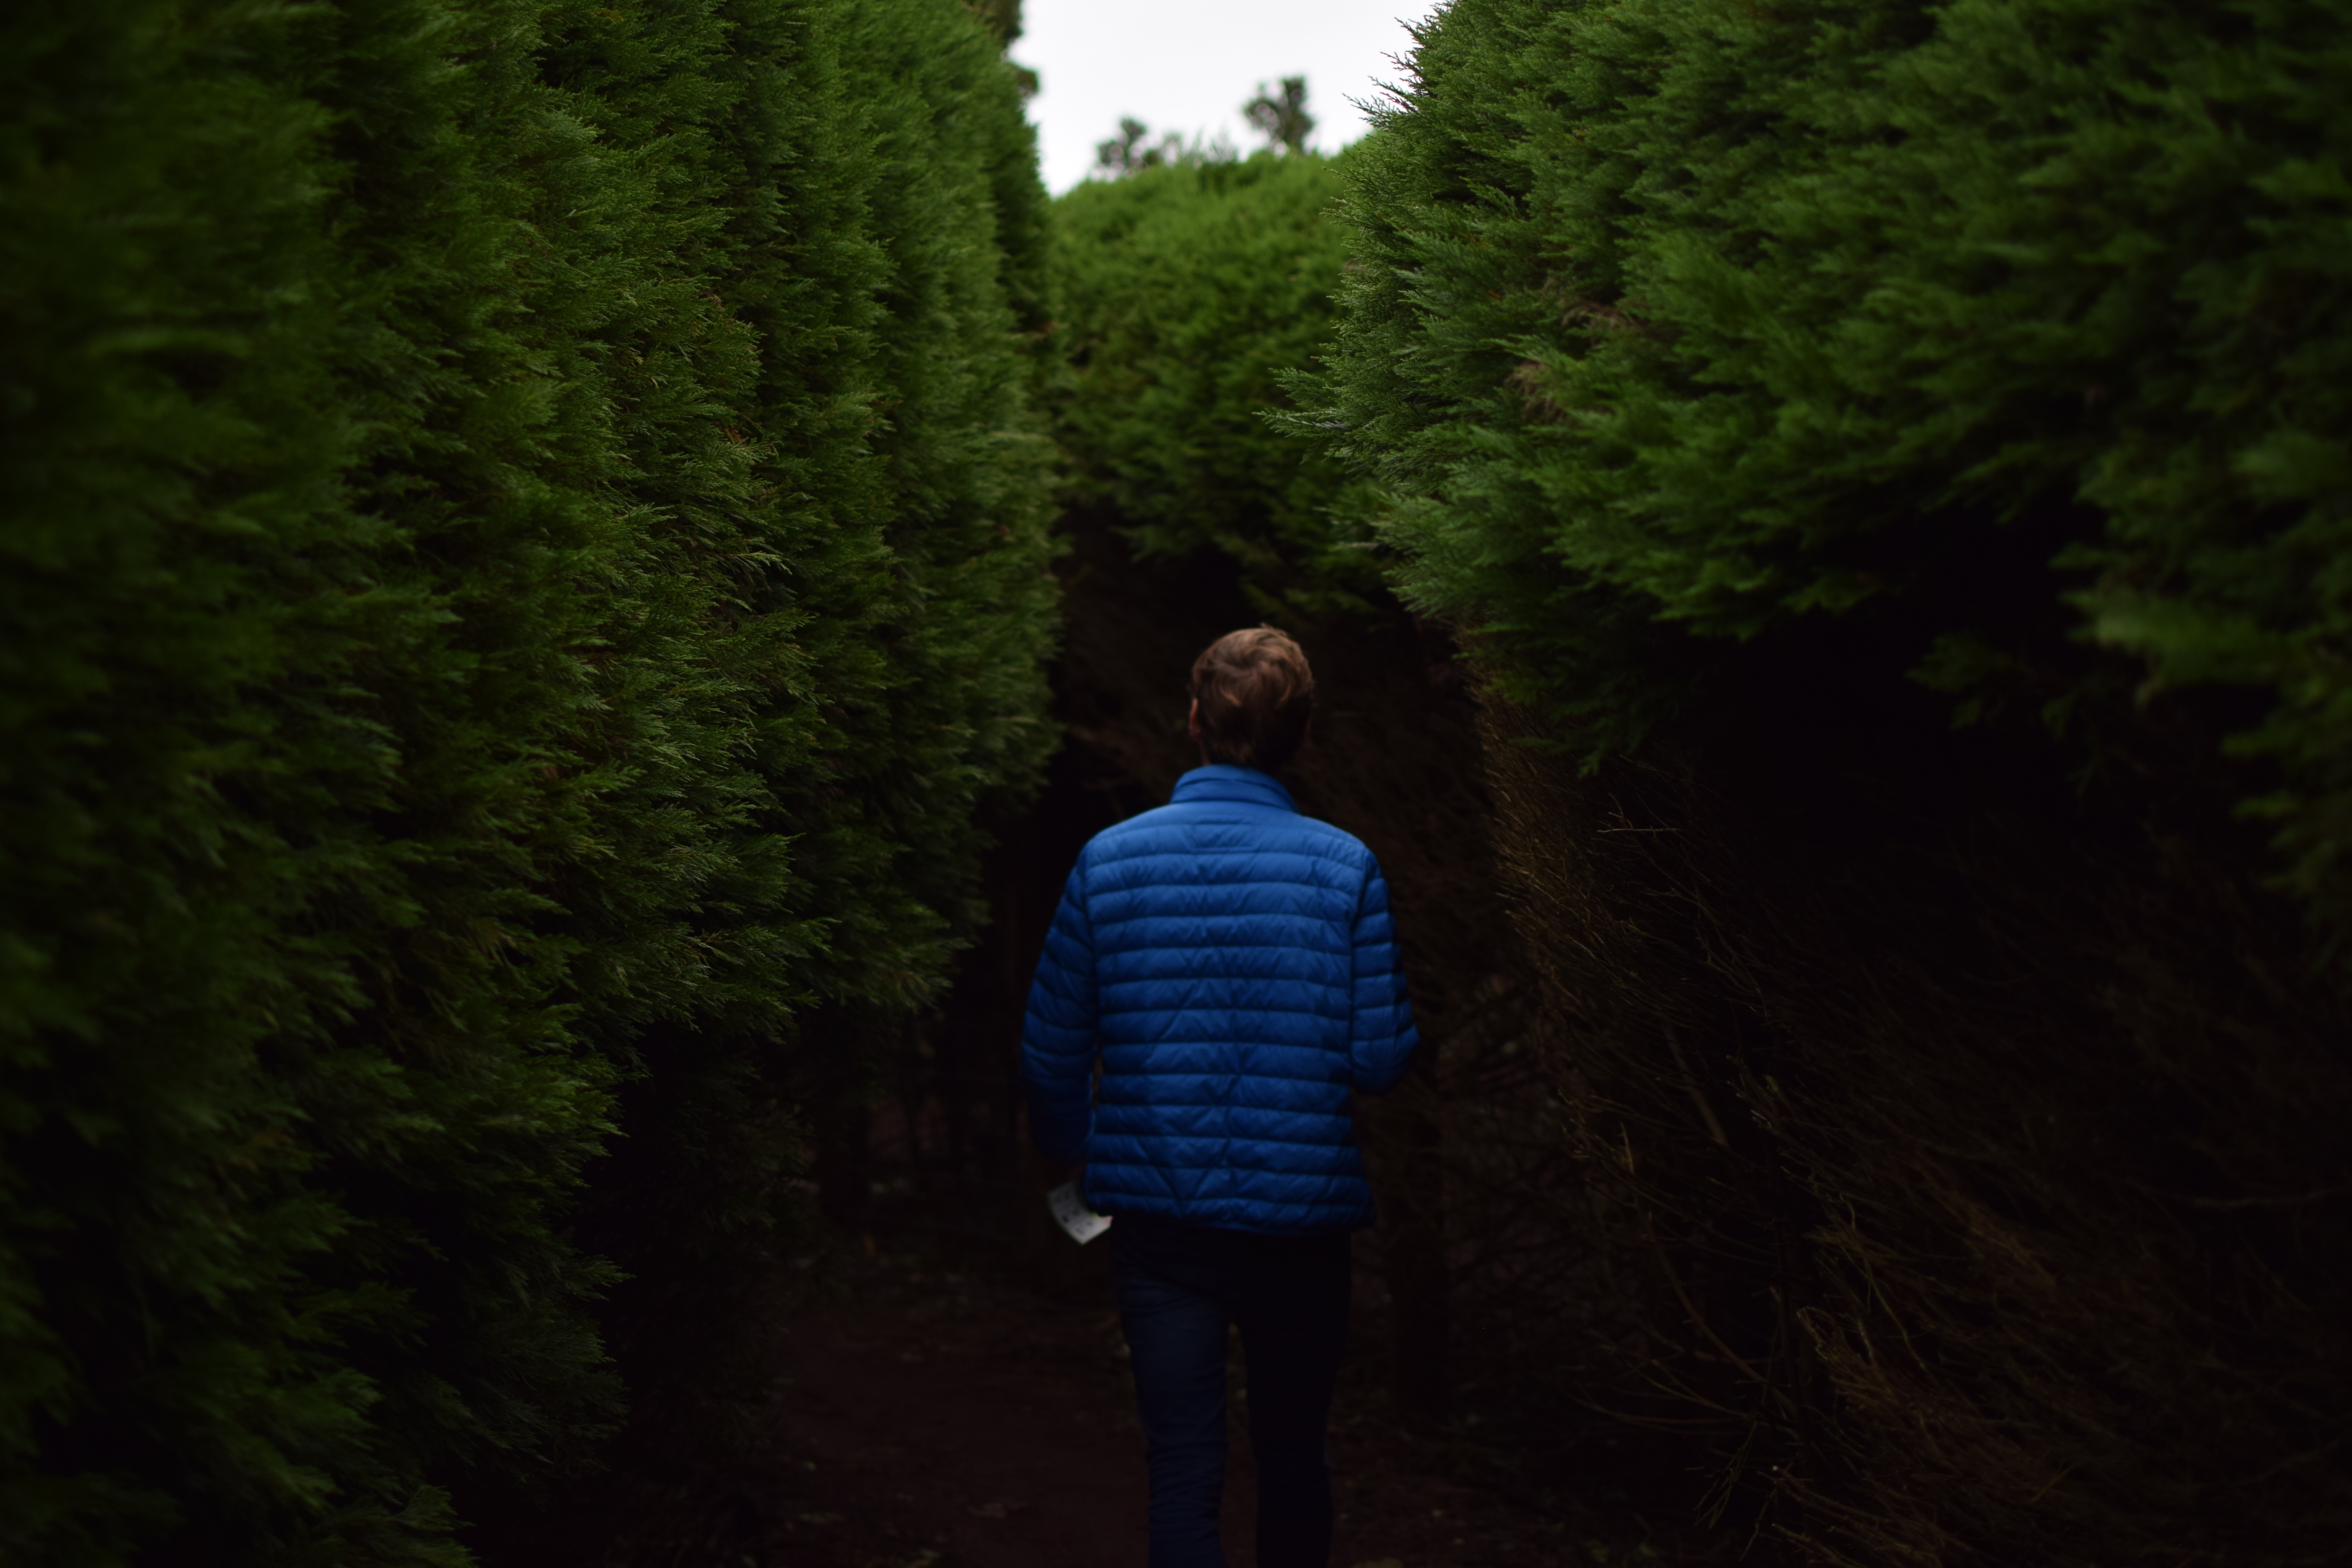
man, tree, nature, forest, wilderness, walking, person, mountain, sunlight, adventure, male, guy, back